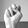
ASL letter: N